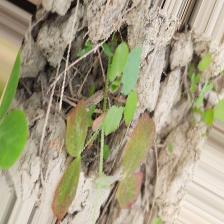
Label: Lentil Rust